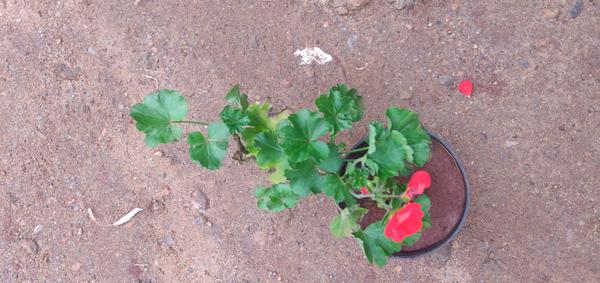
Plant: Geranium